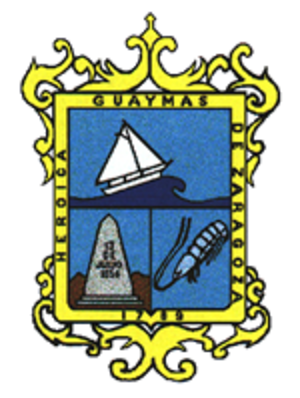
Guaymas, officiellement appelée Heroica Guaymas de Zaragoza est une ville portuaire de l'État de Sonora, située au nord-ouest du Mexique. Elle est surnommée La Perla del Mar de Cortés et compte environ 134 000 habitants.